French submarine Plongeur

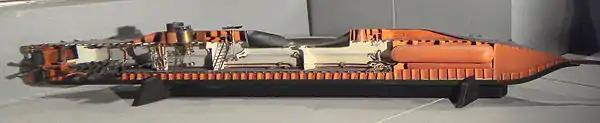
Internal construction of "Le Plongeur".

The submarine was commanded by "Lieutenant de Vaisseau" Marie-Joseph-Camille Doré.